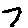
Label: 7